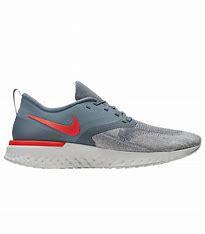
Brand: Nike
Model: Odyssey React Flyknit 2